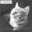
Label: cat